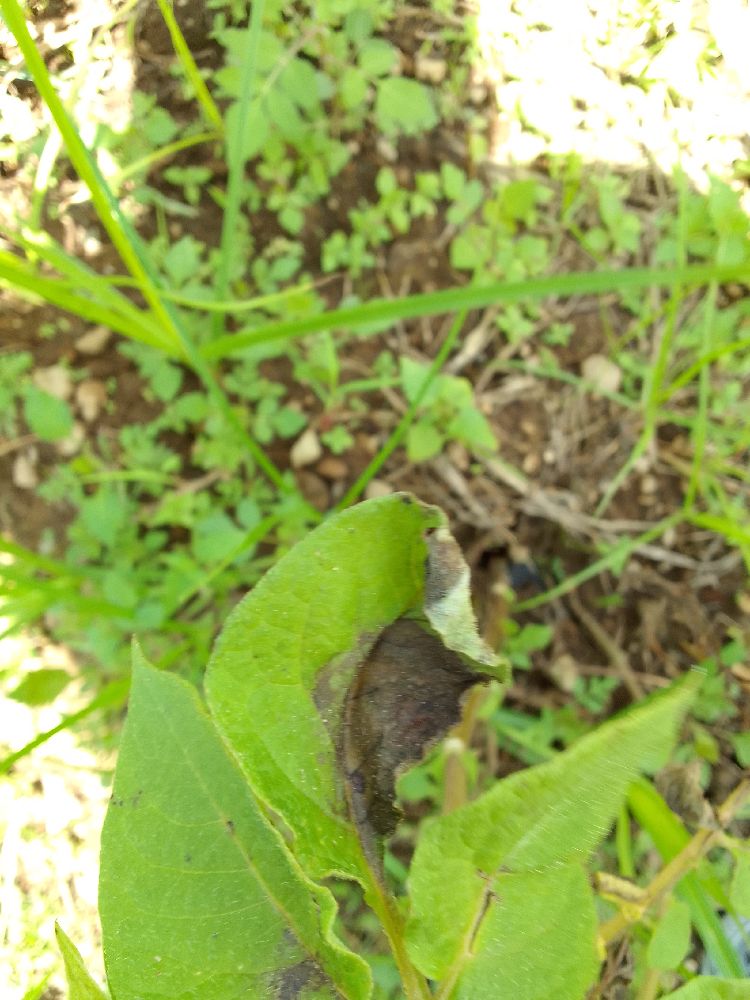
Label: Late blight